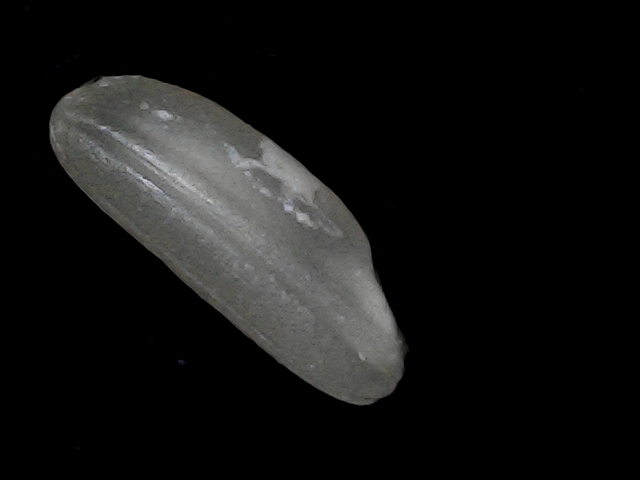
Rice variety: BD49